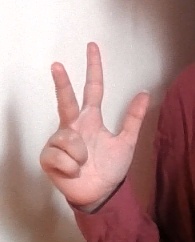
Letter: al